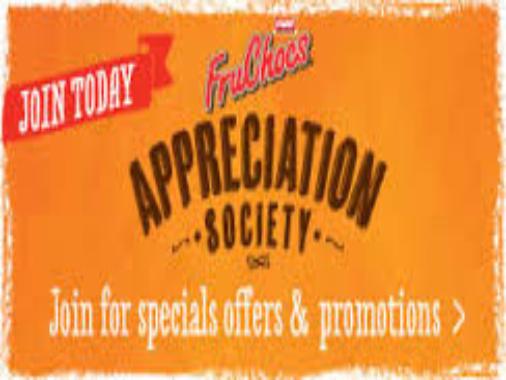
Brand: FruChocs
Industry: Food